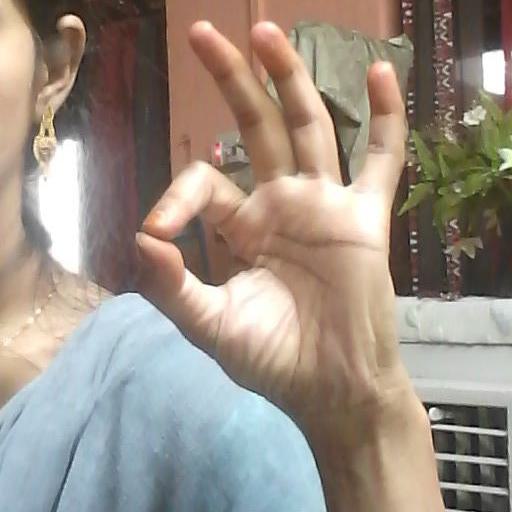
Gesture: ok